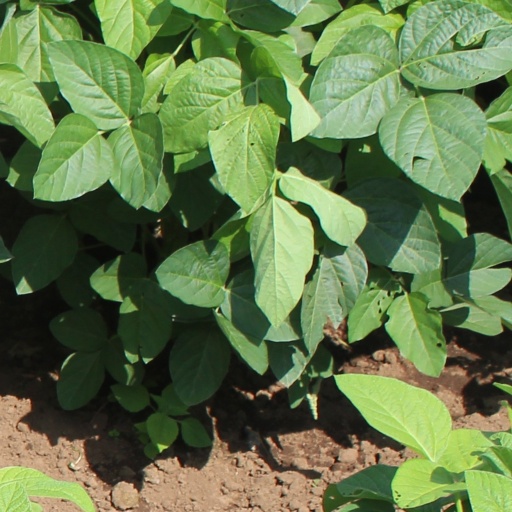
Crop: soybean